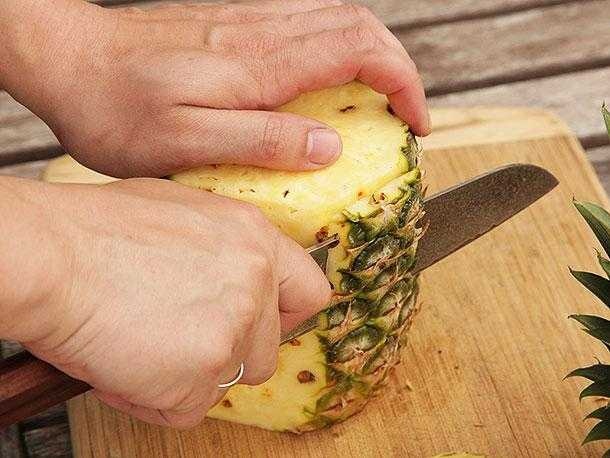
Label: Pineapple